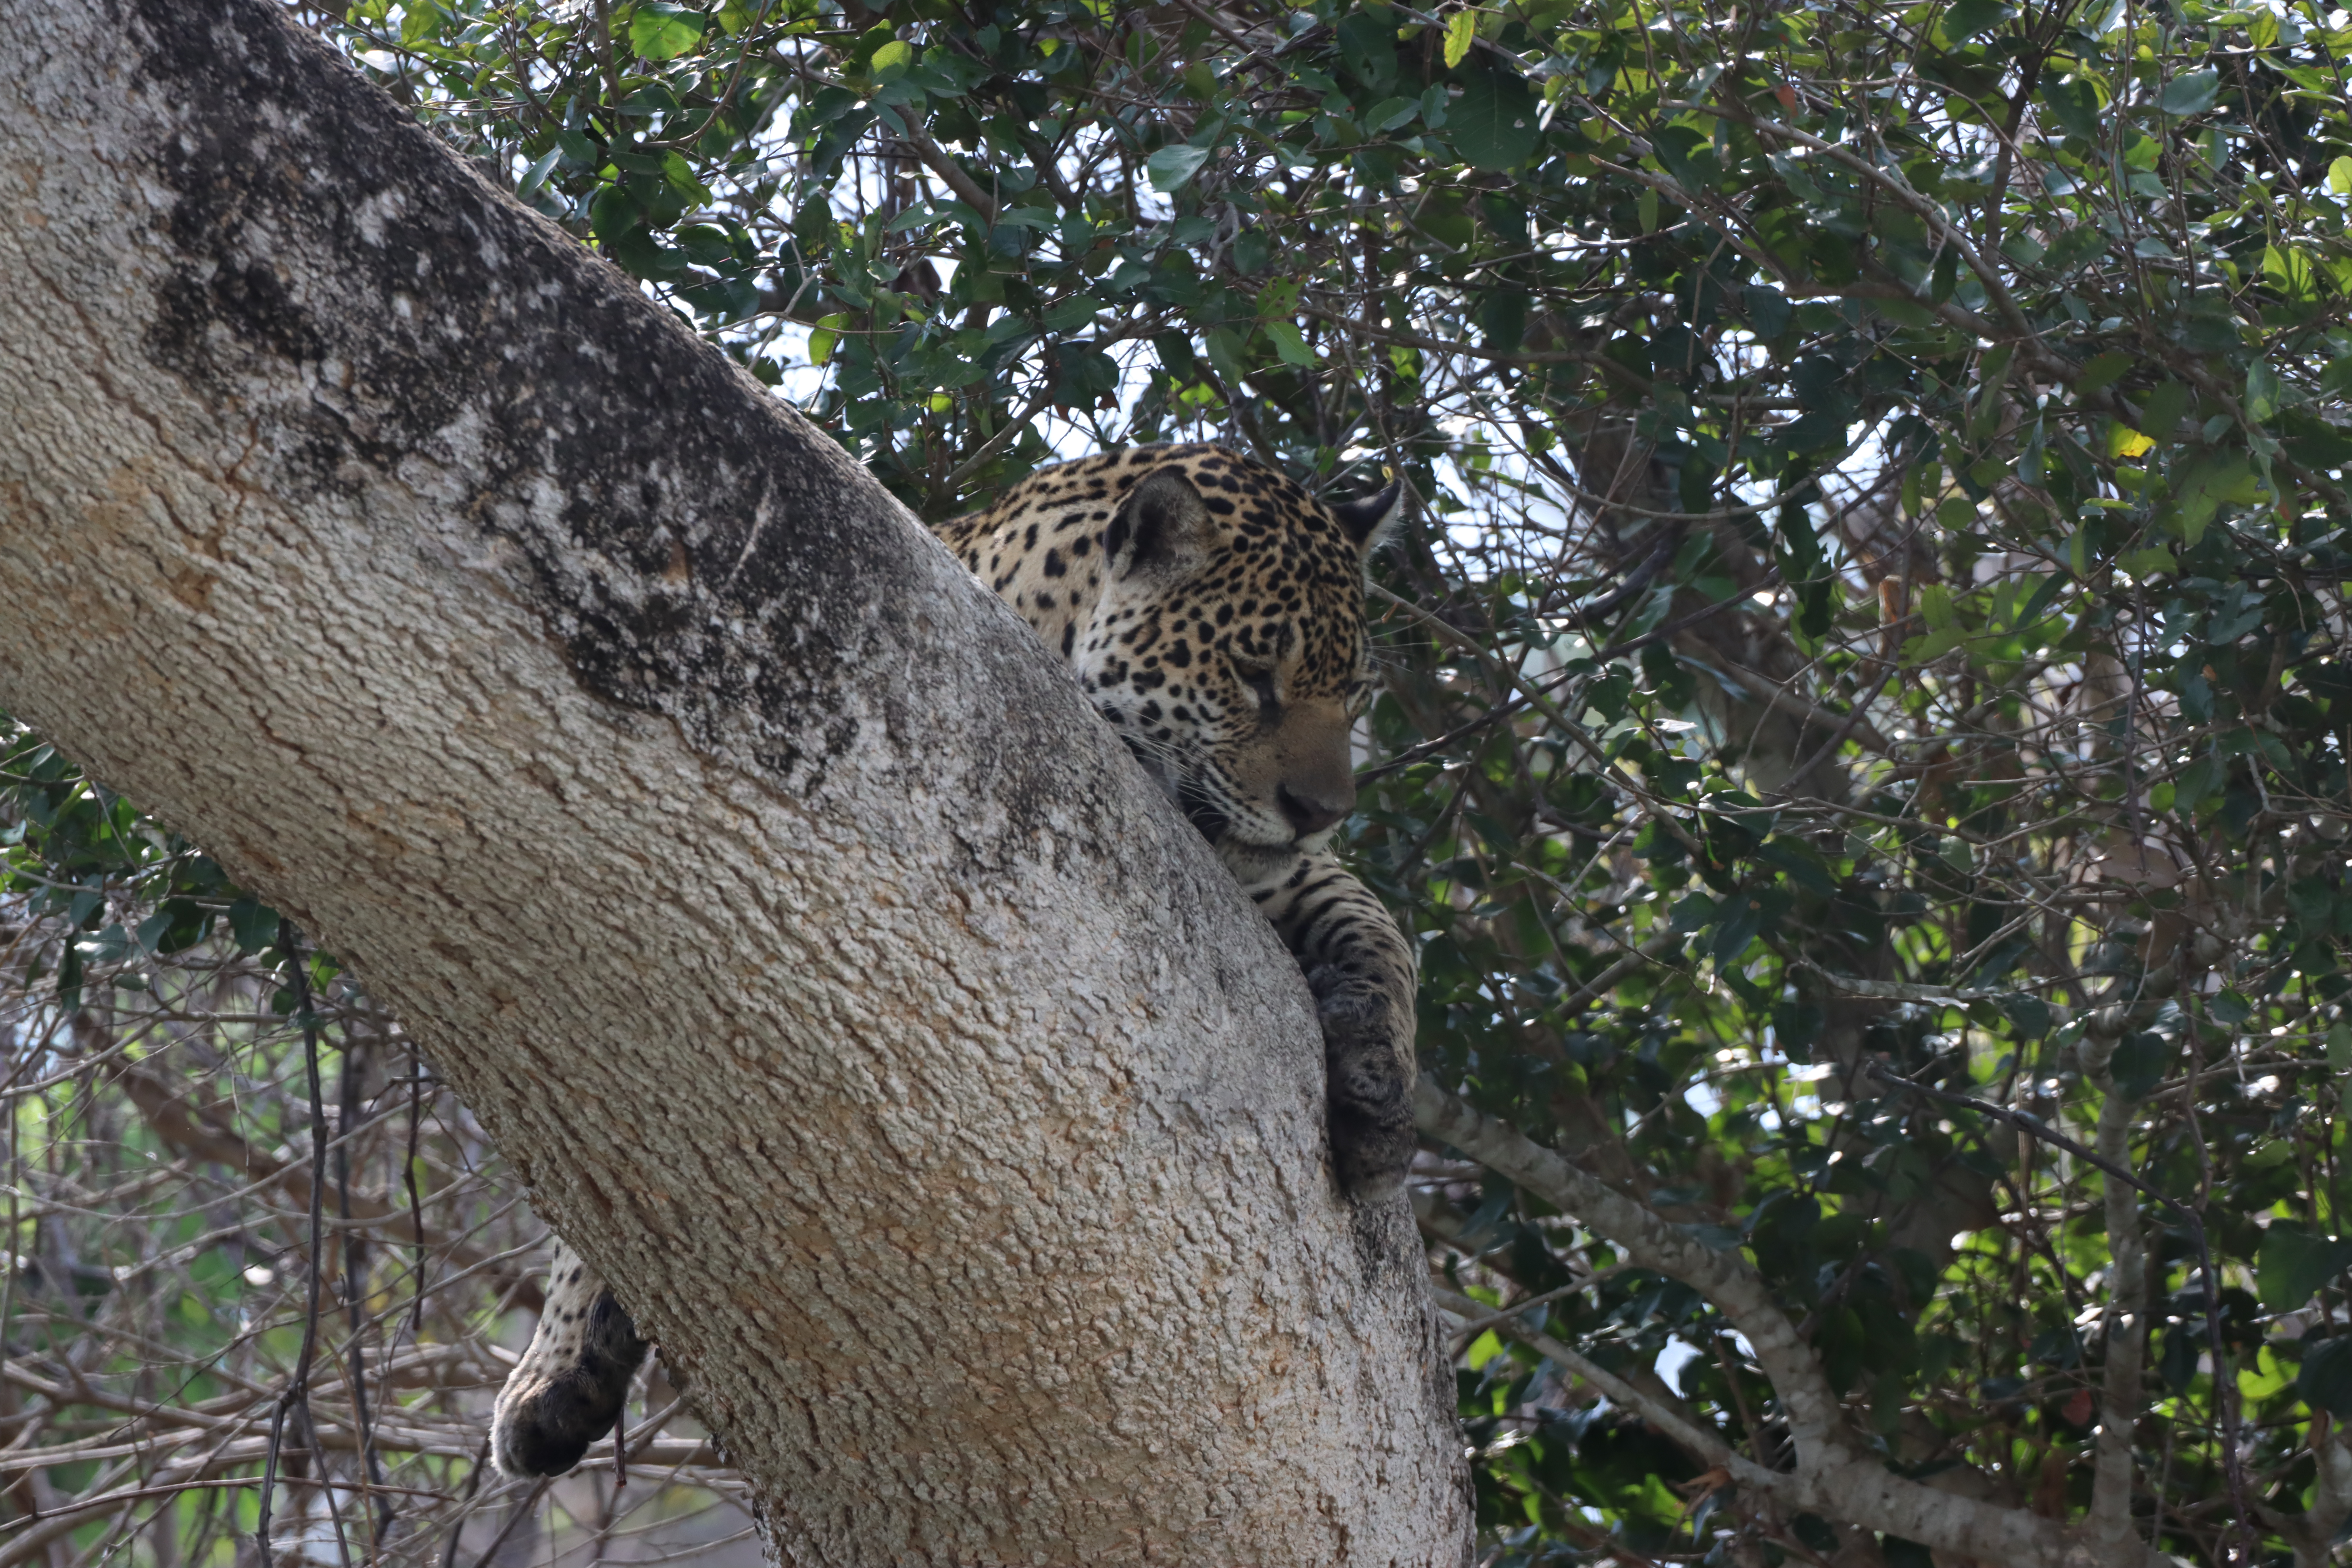
Jaguar: Medrosa